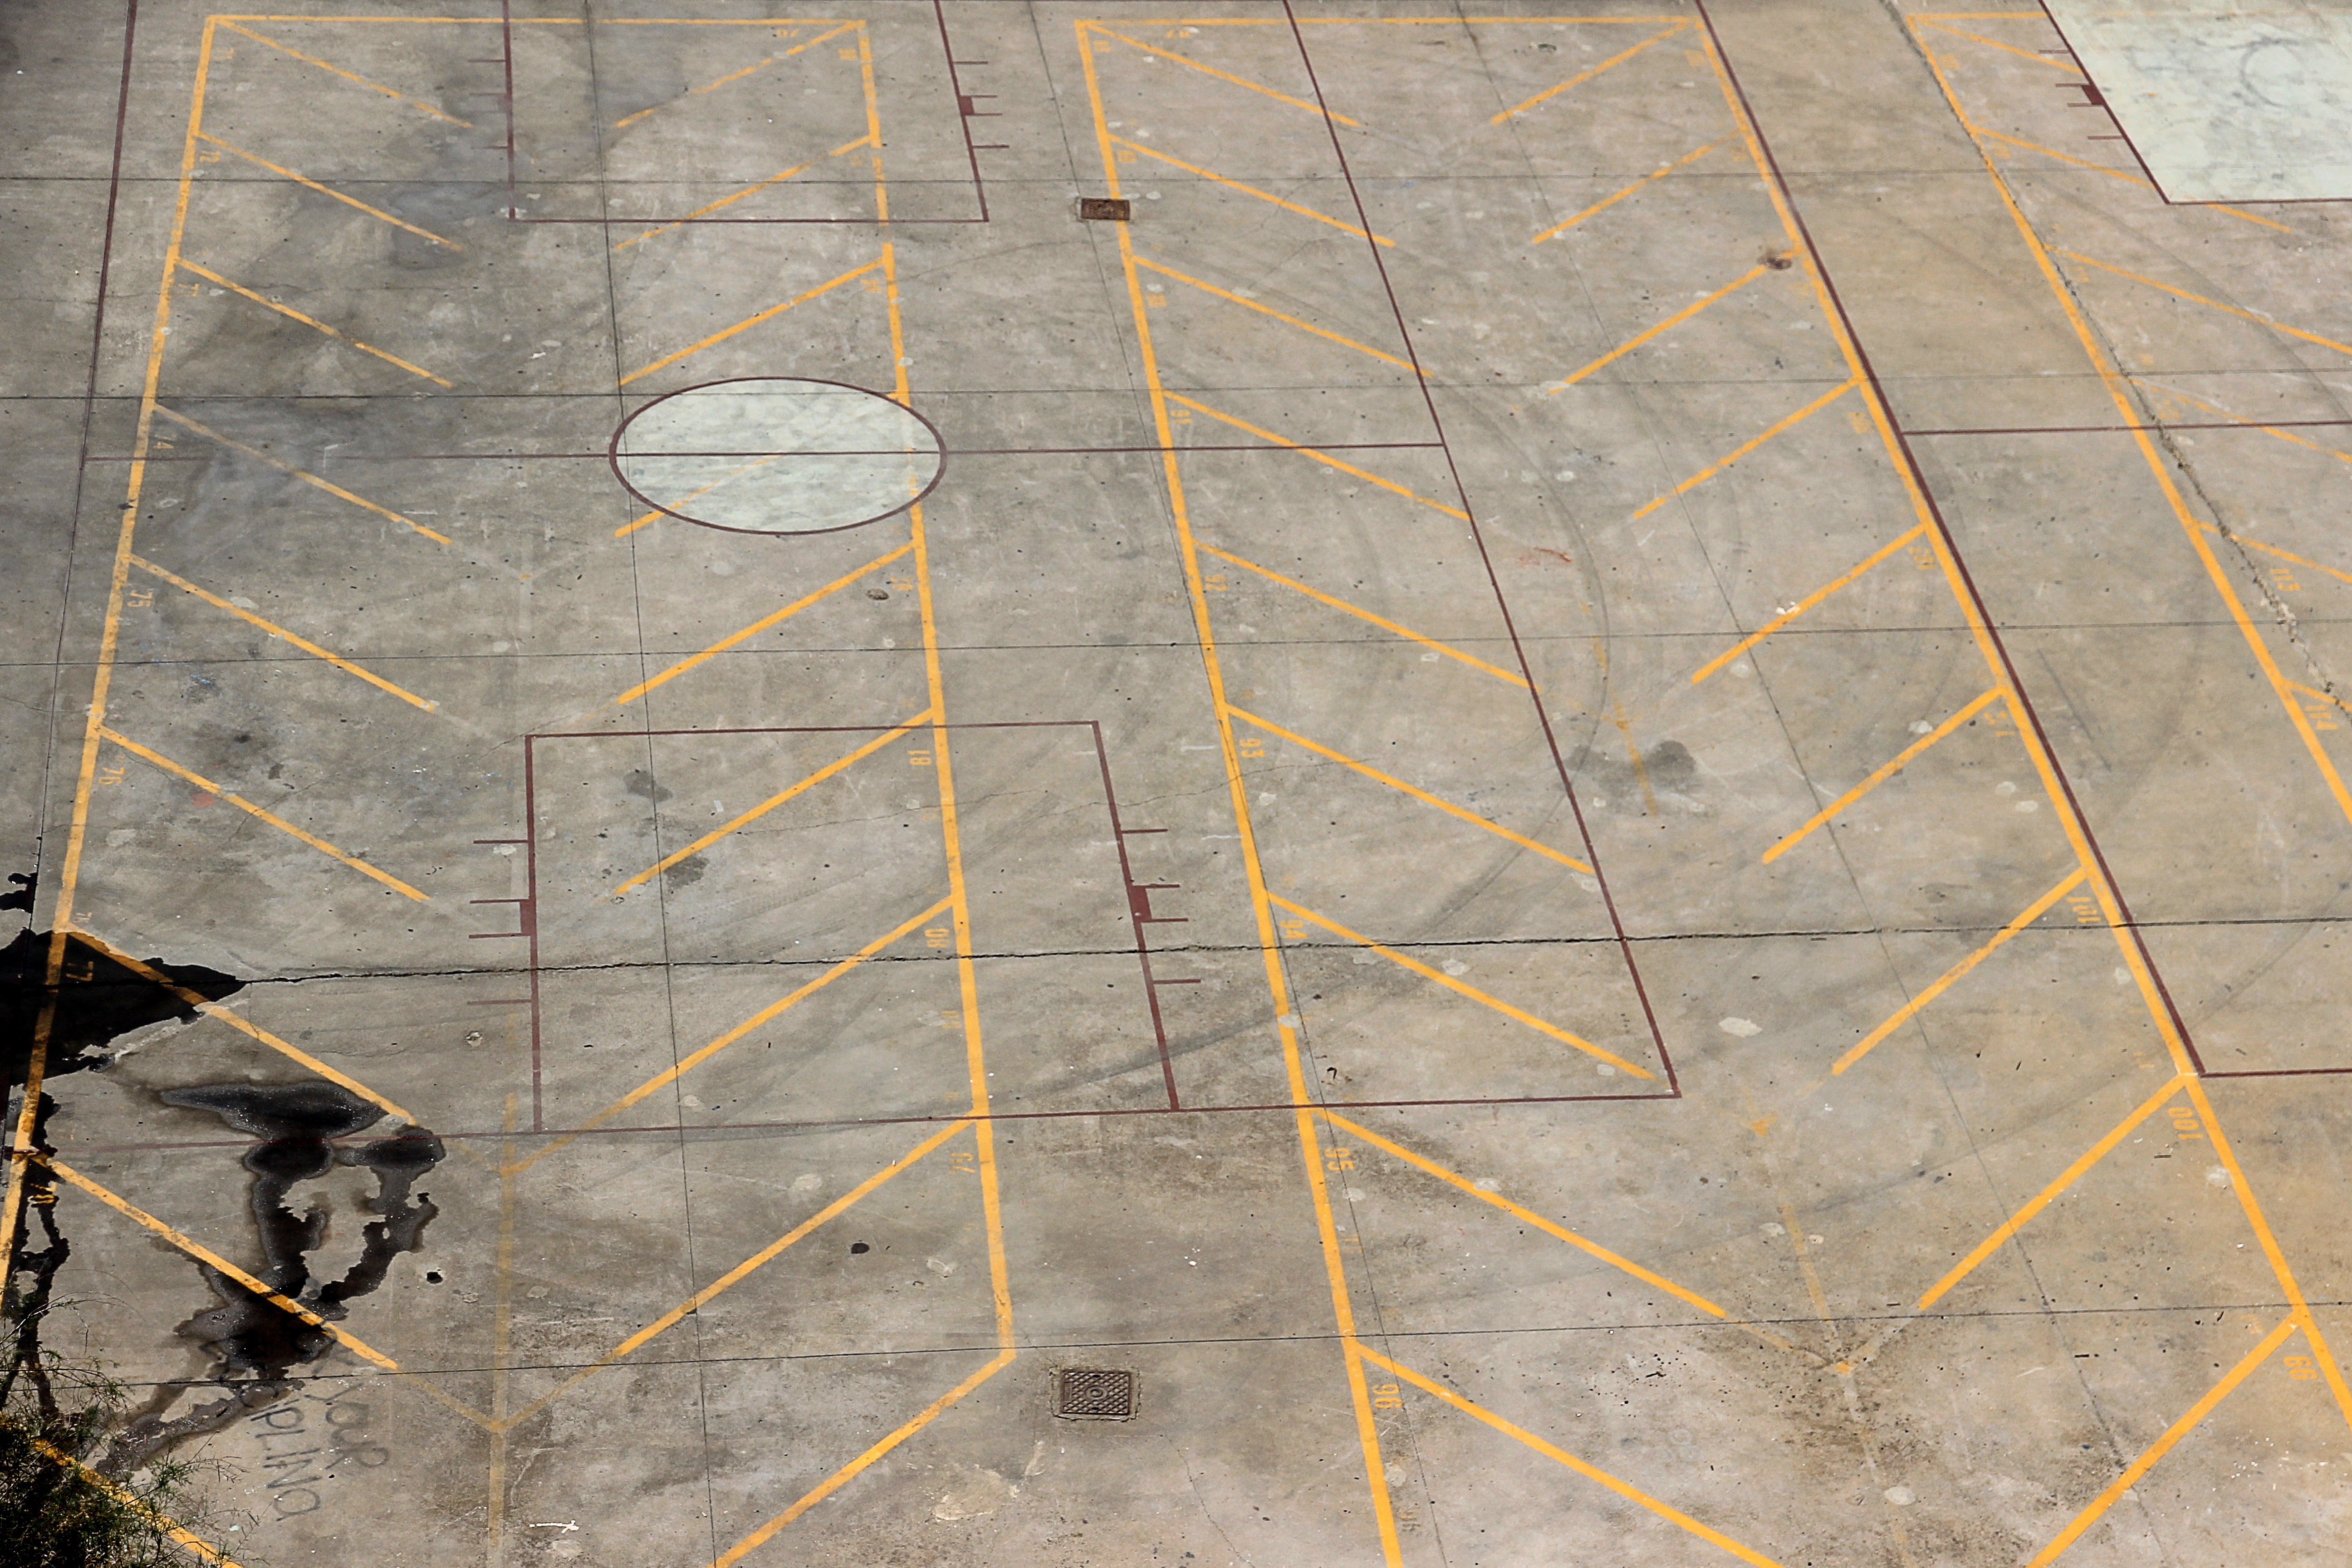
floor, parking, space, park, soil, tile, empty, material, art, mark, flooring, road surface, road marking, flagstone